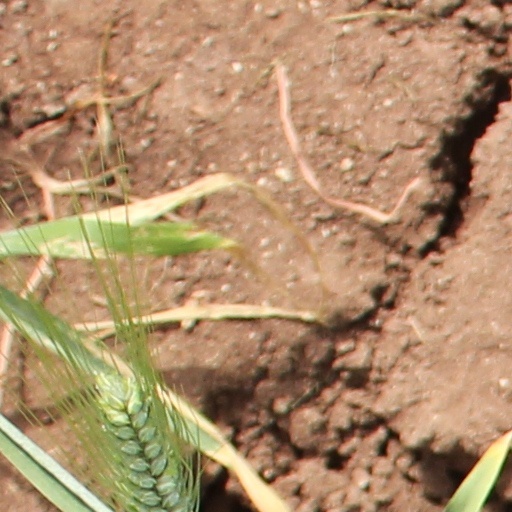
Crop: wheat